Paisley East railway station

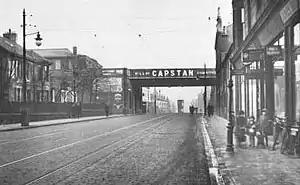
Paisley East station in the early 1920s

Paisley East was an unopened railway station in Paisley, Renfrewshire, Scotland.